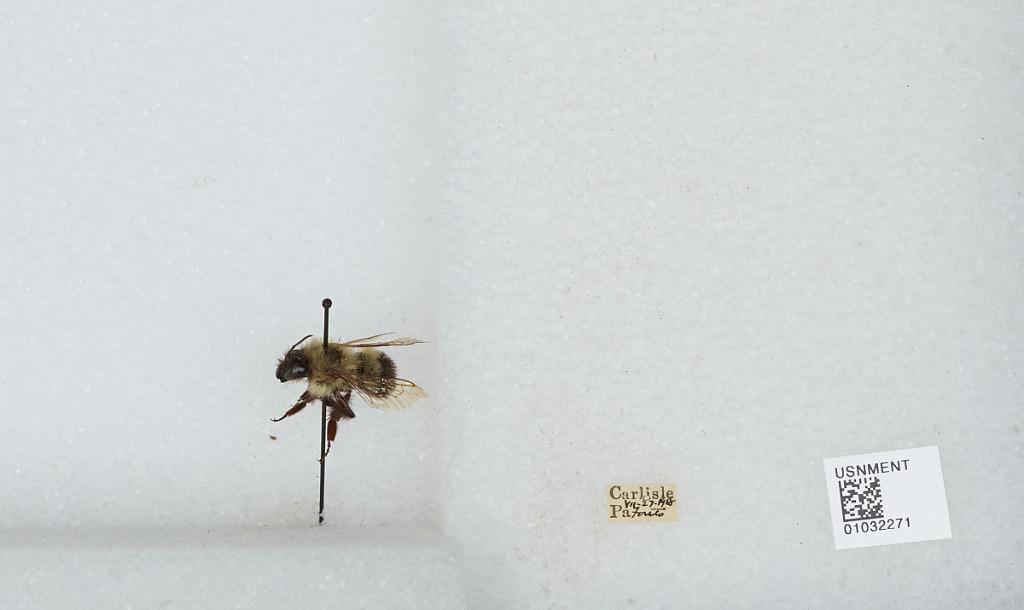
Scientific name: Bombus (Pyrobombus) vagans vagans Smith
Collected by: Fouts
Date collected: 1918-7-27
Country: United States
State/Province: Pennsylvania
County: Cumberland
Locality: Carlisle
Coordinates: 40.2015, -77.1889